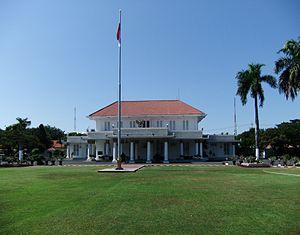
Surabaya est la 2ᵉ plus grande ville d'Indonésie avec une population de plus de 3,1 millions d'habitants. C'est la capitale de la province de Java oriental. Située sur la côte nord de Java à l'embouchure de la rivière Mas et le long du détroit de Madura. Sa superficie est de 326 km².